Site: brandenburg
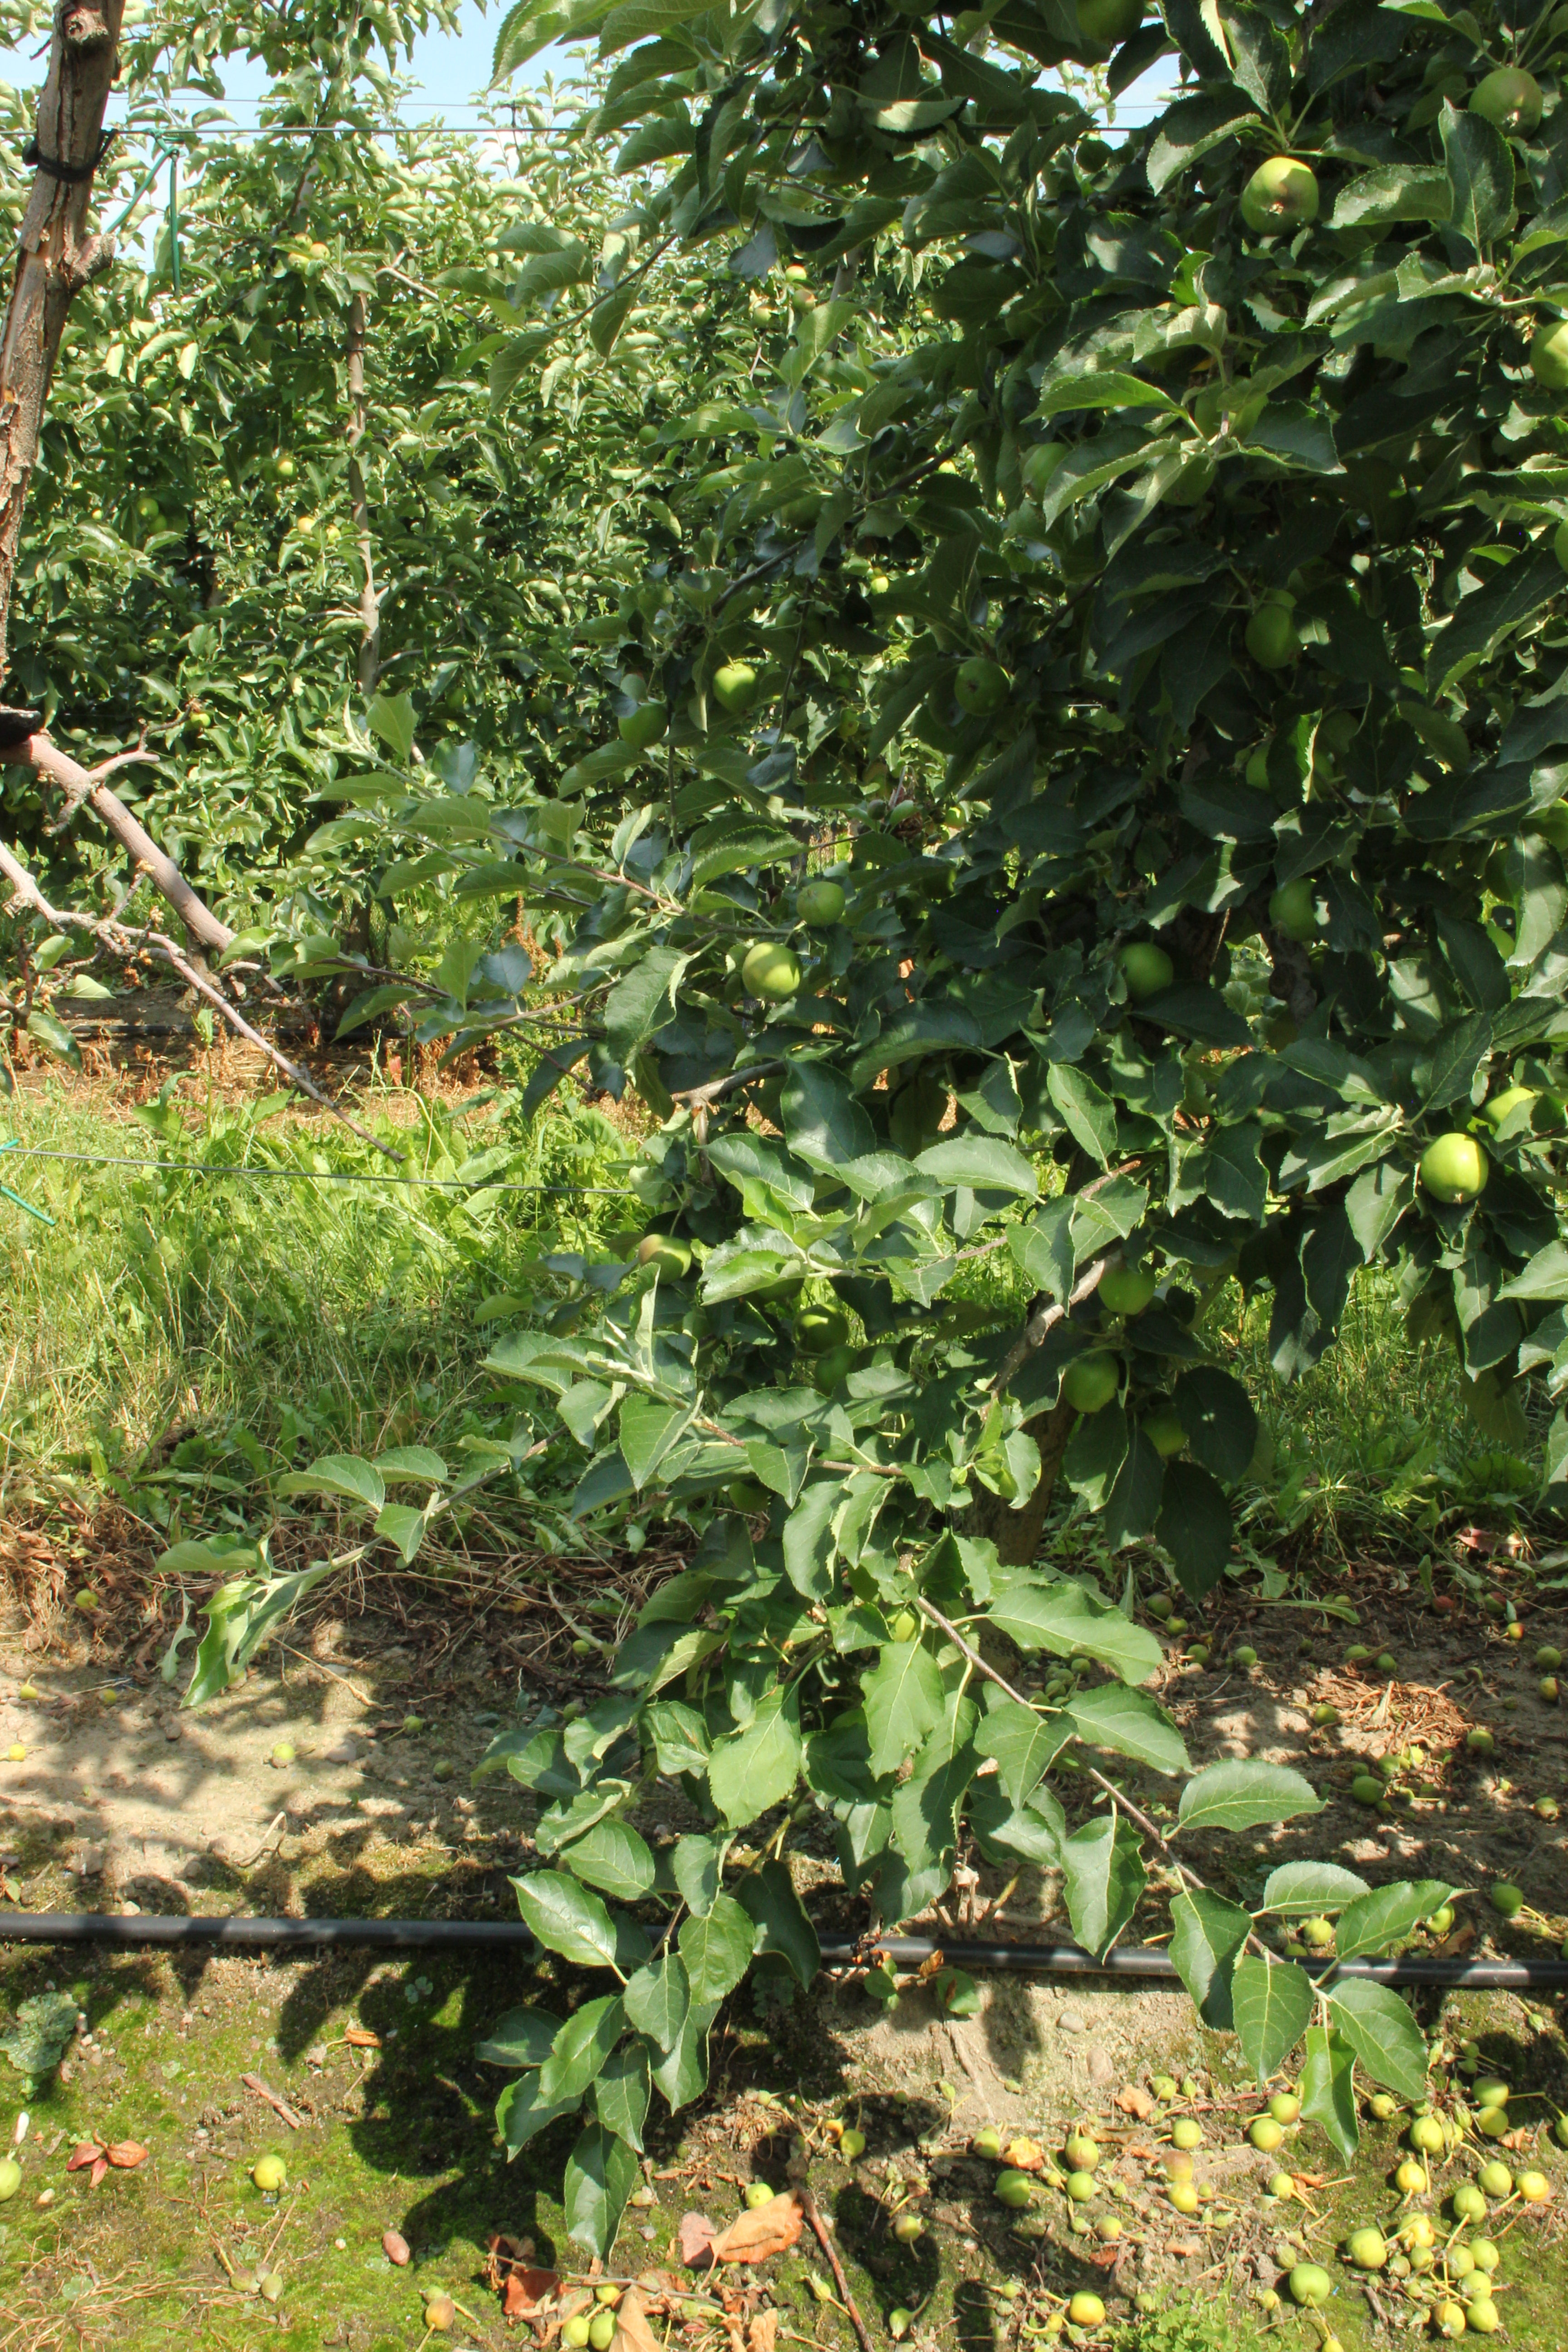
Growth stage (BBCH 74): Development of fruit